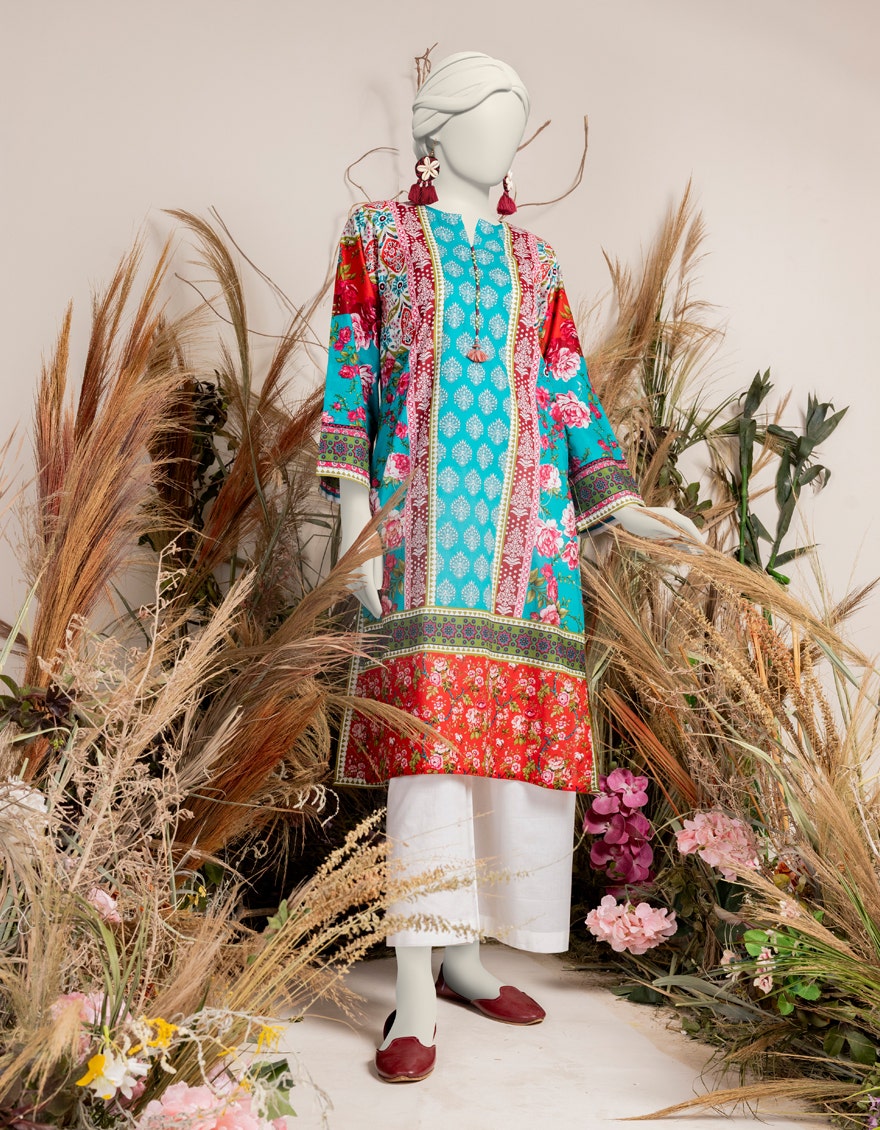
blue multi karigari tunic with